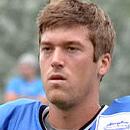
Age: 23